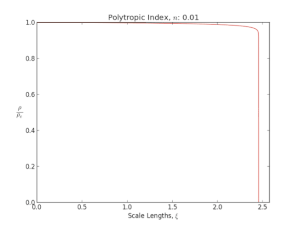
Les modèles de structure stellaire décrivent la structure interne des étoiles de différentes masses et âges, ainsi que permettent de faire des prédictions sur la luminosité, la couleur et l'évolution future de ces étoiles.
En physique et plus particulièrement en thermodynamique, le terme de polytrope désigne une forme de matière dont l'équation d'état ne dépend que de deux paramètres, la masse volumique μ et la pression P, reliées l'une à l'autre par la relation simple donnée.